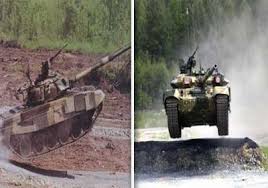
Label: T-90